Terry Jones (pastor)

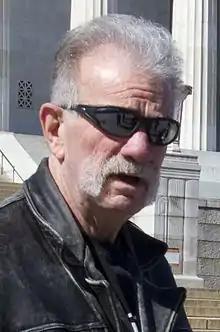
Jones in March 2011

Terry Jones (born October 1951) is an American anti-Islamic right-wing activist, who was the pastor of Dove World Outreach Center, a small nondenominational Christian church located, until July 2013, in Gainesville, Florida. He is the president of a political group, Stand Up America Now. He first gained national and international attention in 2010 for his plan to burn Qur'ans, the scripture of the Islamic religion, on the ninth anniversary of the September 11 attacks and for burning the Qur'an afterward.